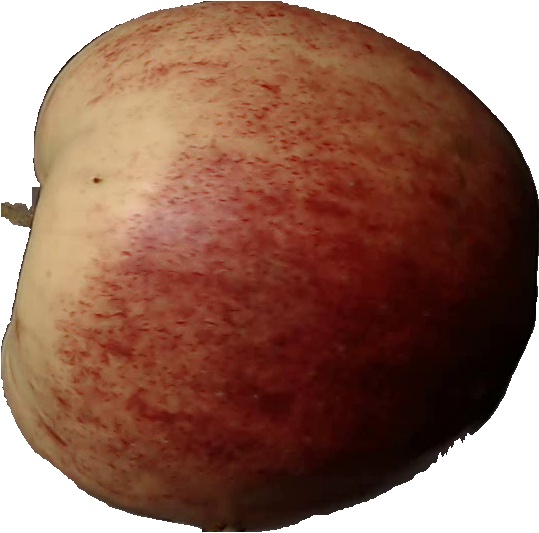
Label: apple_red_3